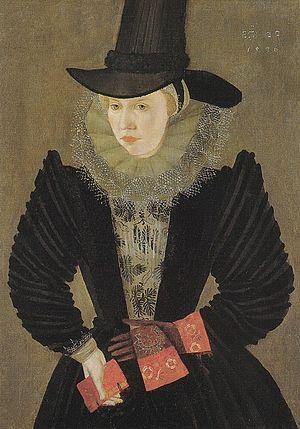
Philip Henslowe, né vers 1550, mort le 6 janvier 1616, était un directeur de théâtre à l'époque d'Élisabeth Iʳᵉ d'Angleterre et un impresario. Il est encore connu aujourd'hui grâce à son journal qui nous est resté, et qui est une source précieuse d'informations sur le théâtre élisabéthain à Londres. Dans le film Shakespeare in Love, son rôle est tenu par l'acteur australien Geoffrey Rush.